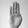
ASL letter: B